High-speed steam engine

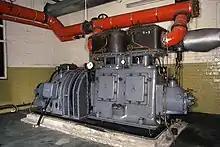
Late Ashworth and Parker generating set, installed in 1988

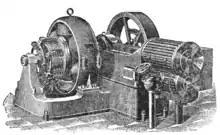
Early horizontal engine with direct-coupled dynamo

High-speed steam engines were one of the final developments of the stationary steam engine. They ran at a high speed, of several hundred rpm, which was needed by tasks such as electricity generation.